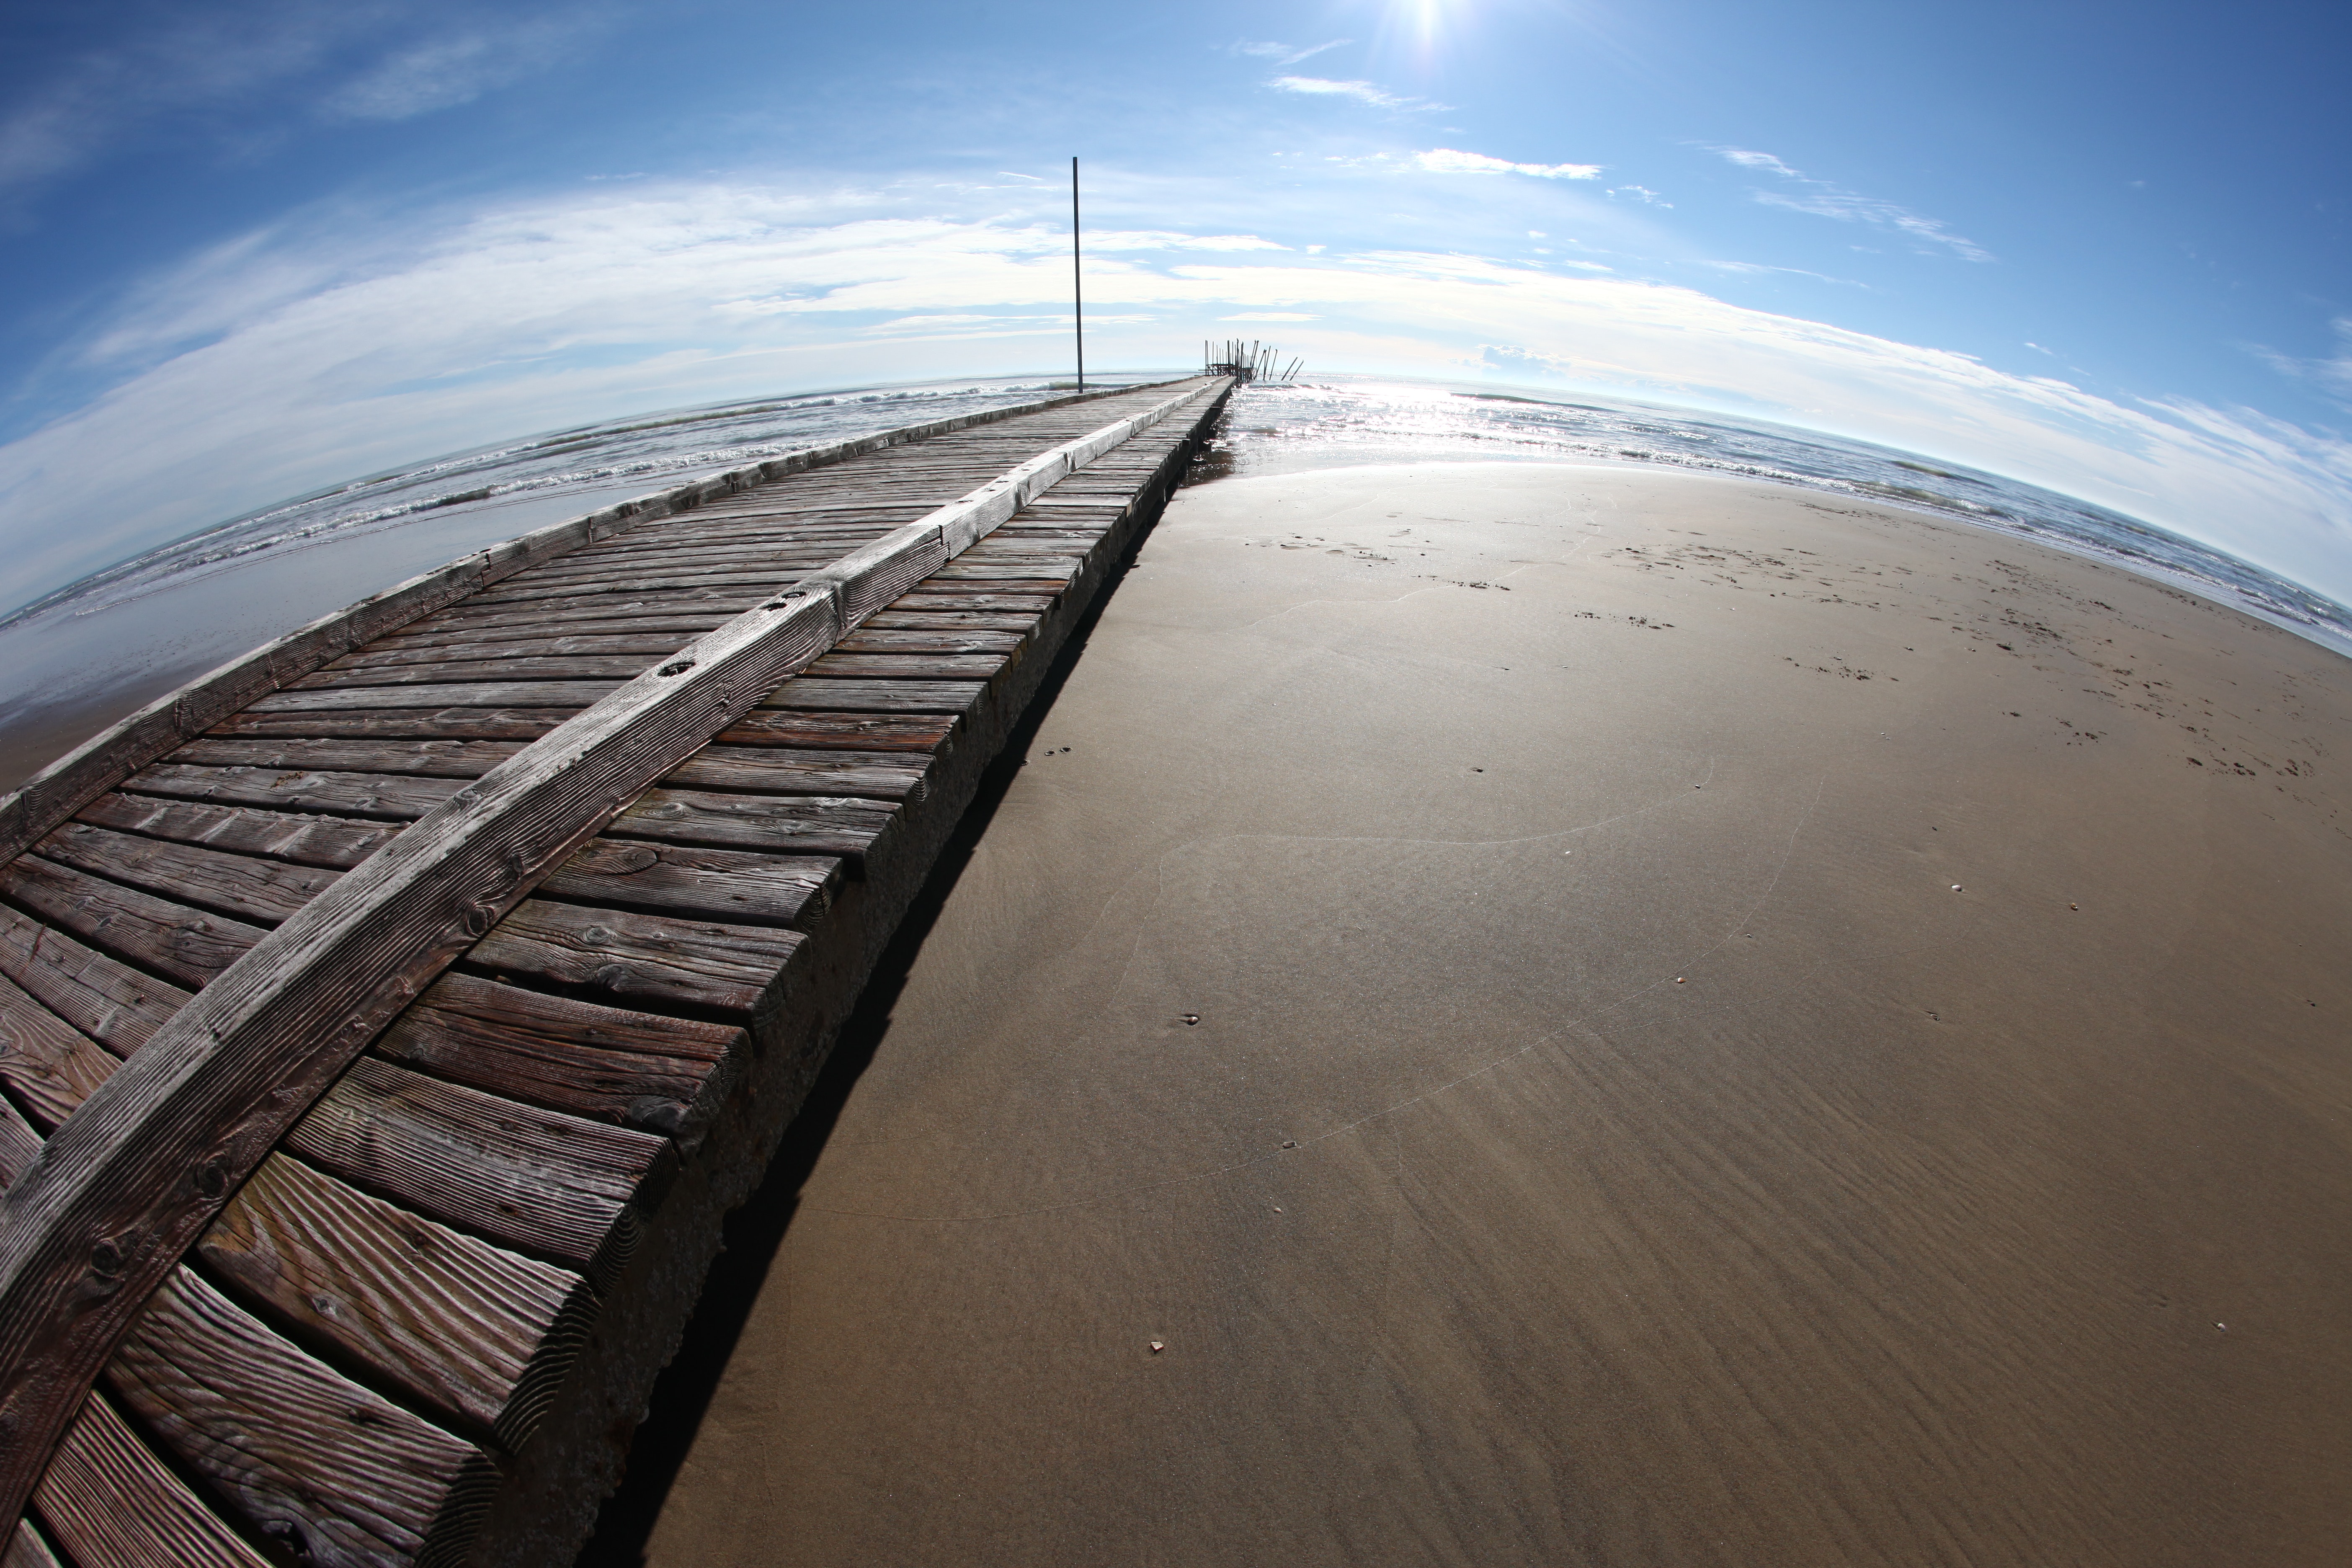
sky, photography, horizon, sea, fisheye lens, cloud, sand, landscape, coast, wave